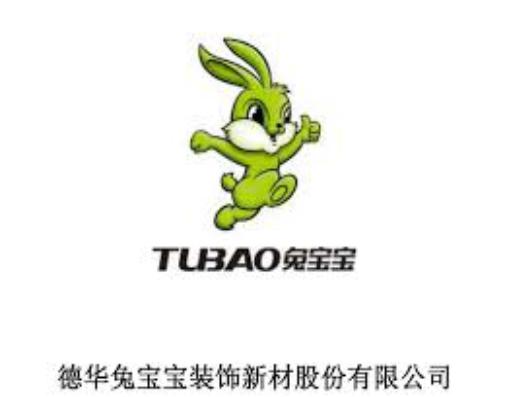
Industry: Others